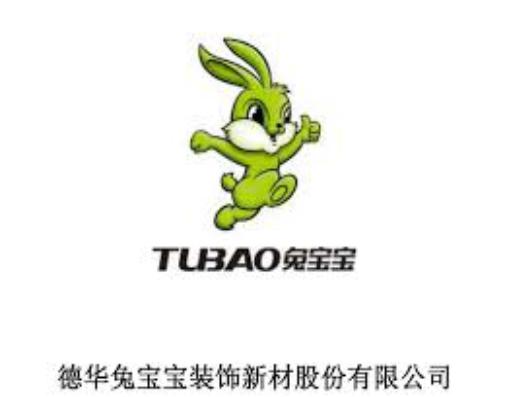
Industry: Others